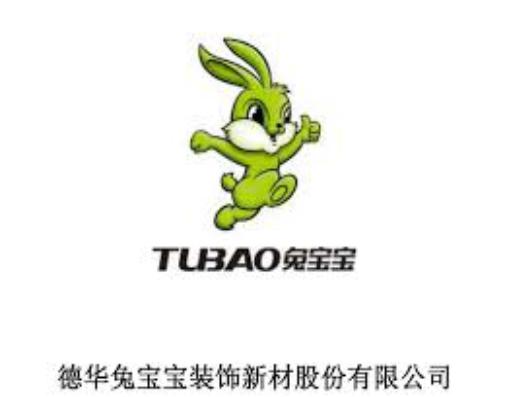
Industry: Others